Euthanasia trials

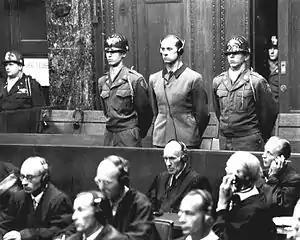
Karl Brandt at the sentencing in the Nuremberg Doctors' Trial

Brandt was the highest-ranking defendant indicted in the Doctors' Trial. He was an inviting target for the American prosecution because of his personal relationship with Hitler, his leading role in the euthanasia programme, and his role in medical experiments at Dachau concentration camp. In 1938, he and Philipp Bouhler had been commissioned by Hitler to run the children's euthanasia programme; in 1939, Hitler gave the two of them the task of organizing and running the adult euthanasia programme as well. (Philipp Bouhler, head of Hitler's Chancellery (German: "Kanzlei des Führers" or "KdF"), was not indicted in the Doctors' Trial because he had committed suicide in May 1945.) Brandt claimed that he was a humanitarian idealist who participated in the euthanasia programme because he wanted to relieve the suffering of terminally ill patients. He also claimed that he had nothing to do with killing the mentally disabled after the euthanasia programme officially ended in August 1941. The American prosecution did not agree with Brandt that euthanasia was a "humanitarian measure," and even he admitted that the primary motivation behind the second or "wild" phase of euthanasia was economic rather than humanitarian; according to Brandt, this economic rationale was to kill "useless eaters" in order to conserve food and medical resources for the German military.